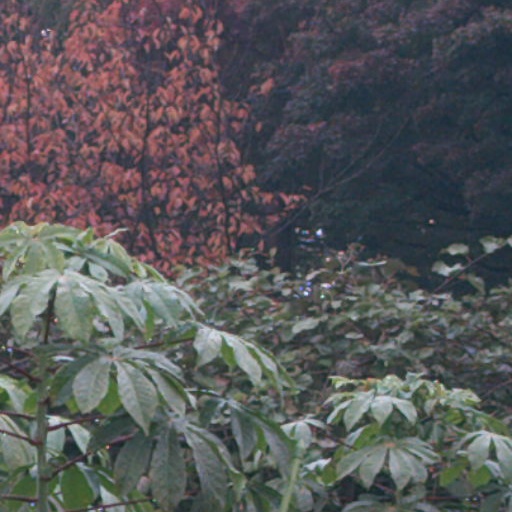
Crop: cassava